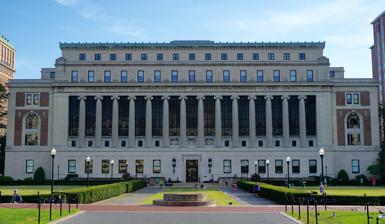
Building: Butler Library
Country: United States of America
Year built: 1934
Main library of Columbia University Butler Library Butler Library at Columbia University in New York City 40°48′23″N 73°57′48″W / 40.80639°N 73.96333°W / 40.80639; -73.96333 Location New York City , New York , U.S., United States Type Academic library Established 1934 ( 1934 ) Branch of Columbia University Libraries Collection Size 2 million Other information Website library .columbia .edu /libraries /butler .html / Butler Library is located on the Morningside Heights campus of Columbia University at 535 West 114th Street , in Manhattan , New York City . It is the university's largest single library with over 2 million volumes, as well as one of the largest buildings on the campus. It houses the Columbia University Libraries collections in the humanities, history, social sciences, literature, philosophy, and religion, and the Columbia Rare Book and Manuscript Library . The Neoclassical style building was built in 1931–1934 to a design by James Gamble Rogers . Butler Library remains at least partially open 24 hours a day during the academic year. History The 1954 unveiling of the 12-foot stained-glass window depicting Peter Stuyvesant in Butler 209, given to the university by the Netherlands Antillean government in celebration of the 300th anniversary of the founding of New Amsterdam and the Columbia University Bicentennial Butler Library within the architectural context of the surrounding McKim, Mead & White buildings Planning and construction Butler was built from 1931 to 1934 in order to replace the existing Low Library , which was completed in 1897, but by the 1920s had already proved inadequate for the needs of the university's expanding library. The first proposal to build a new library building was made in 1922 by Nicholas Murray Butler , the president of Columbia University from 1902 to 1945, who suggested that the unfinished University Hall, which sat behind Low where Uris Hall stands today, could be completed for library use. Following a letter from the director of the Columbia Libraries, Charles C. Williamson , in August 1927, which detailed the library's need for space, Butler began seriously contemplating the University Hall expansion. He began soliciting funds from the philanthropist and alumnus Edward Harkness , who at the time was also funding the residential college system at Yale , and commissioned James Gamble Rogers , Harkness' favorite architect, to draw up plans for the new library. Rogers' ambitious plan to complete University Hall also included a bridge connecting it with Low. It was never realized, however, as large portions of University Hall would have had to be rebuilt in order to accommodate the extra weight of the books, and the project was deemed too expensive. In December 1930, Butler changed his request to Harkness, now asking him to fund a completely new building to be placed on South Field, facing Low Library from across 116th Street. Rogers arrived at his final design in April 1931, and Harkness agreed to provide $4 million towards its construction. Though Rogers' previous projects at Yale and Northwestern University had largely been Collegiate Gothic , his design for the new library was in the Neoclassical style in order for it to fit within the context established by McKim, Mead & White , who had designed most of the other buildings on Columbia's campus. Construction began in 1931, and the building was completed in 1934. Upon its completion, a giant slide was used to transport the 22 miles of books in Low to the new library. Shortly after construction began, Butler proposed naming the building after Alexander Hamilton , arguing that "Hamilton remains, after all the years that have passed, the most distinguished alumnus of Columbia in any of the stages of its history." However, the trustees of the university insisted on naming it after Butler himself. As it would have been inappropriate to name a building after him while he still served as president, the library was given the placeholder name of "South Hall" until 1946, a year after Butler's retirement, when it was renamed to Butler Library. The School of Library Service was housed in Butler Library. Recent history The Lawrence A. Wien Reference Room, the main reading room of Butler Library Butler Library has been the site of several notable protests around the names on the inscriptions on its façade, which are exclusively white and male. On commencement day in 1989, several students attempted to unfurl a banner above the main inscription containing the names of prominent female authors including Sappho , Virginia Woolf , and Sor Juana Inés de la Cruz , all of whom were white. The banner was quickly taken down by the university administration, though it reappeared the next fall, and in 1994 to commemorate Women's History Month . A new banner was placed above the inscription in 2019 as a piece of protest art with the endorsement of the Columbia University Libraries, this one containing the names of women authors of color, including Toni Morrison , Maya Angelou , and Zora Neale Hurston . The 2016 decision to place a copy of Reclining Figure 1969–70 , a bronze sculpture by Henry Moore , in front of Butler Library was protested by students, who described the statue as "ugly" and "kind of evil". In particular, students complained that the statue would "throw off [South Lawn]'s Versailles -like symmetry" and "interrupt ...the architectural harmony" of Butler Plaza. Following the protests, the university administration decided to change its location to the lawn in front of Havemeyer Hall and Mathematics Hall. The Columbia tradition of Orgo Night took place each semester in Butler 209, a large reading room in the library, where the Columbia University Marching Band would hold a performance in order to distract students from studying on the night before the organic chemistry final. The marching band was banned from the building in 2016, and the tradition was discontinued entirely following the disbandment of the band in 2020. Design The Butler Library colonnade , above which are the names inscribed on the building's frieze Butler Library was built in the Neoclassical style. The building is ten stories tall, with two small wings on either side with brick façades in a Flemish bond pattern and limestone trim, intended to connect it visually with the rest of the Columbia campus. The building's façade is adorned with a three-story colonnade of fourteen columns of the Ionic order which echoes that of Low Library, copper lanterns, and cast iron marquees. Above the library's colonnade are inscribed the names of male writers, philosophers, and thinkers from Europe, many of which are represented in the university's Core Curriculum . The panels along the front façade of the library are also inscribed with the names of prominent American writers and statesmen. The names were selected by Nicholas Butler, as were the quotations which decorate the main rooms of the library. The large mural in the entrance lobby, titled Videbimus Lumen, (based on the university's motto In Lumine Tuo Videbimus Lumen, or In Thy Light Shall We See Light) was painted in 1934 by Eugene Francis Savage . The composition is anchored by the figure of Athena , echoing the large Alma Mater sculpture in front of Low Library in the center of the campus. The mural contains references to light, social struggle, fascism, and the architecture of Columbia and New York City. In popular culture The lobby of Butler Library Several books and screenplays have been written in Butler, including Nobel Prize ‑winning novelist Orhan Pamuk 's The Black Book and the script for the film Capote . It also plays a role in Paul Auster 's 2009 novel Invisible : the novel's main protagonist, Adam Walker, takes a job as a page in the library's stacks. This section of the novel is set in 1967 when the stacks were closed to library users. The library is also referenced in Erica Jong 's Fear of Flying . The Raven Mantel, the mantelpiece and last remnant of the room in which Edgar Allan Poe penned his most famous poem, " The Raven ", was acquired by Columbia in 1908. It is currently installed in the Rare Book and Manuscript Library , on the 6th floor of Butler Library. Butler Library has been described as one of the most beautiful college libraries in the United States. See also Columbia Center for Oral History Research Rare Book & Manuscript Library References